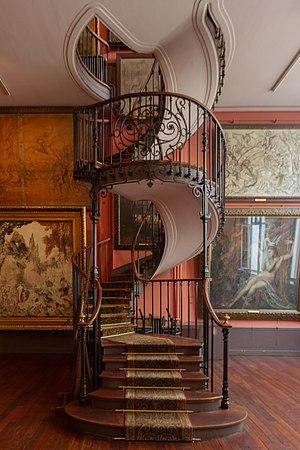
Gustave Moreau né le 6 avril 1826 à Paris et mort dans la même ville le 18 avril 1898 est un peintre, graveur, dessinateur et sculpteur français.